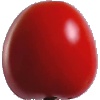
Label: Tomato 4